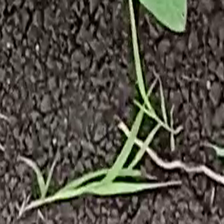
Weed species: Digitaria_SP_(Digitaria Sanguinalis )